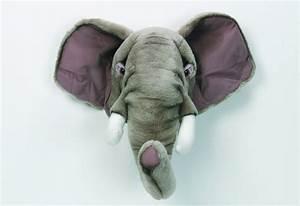
elephant